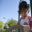
Label: girl